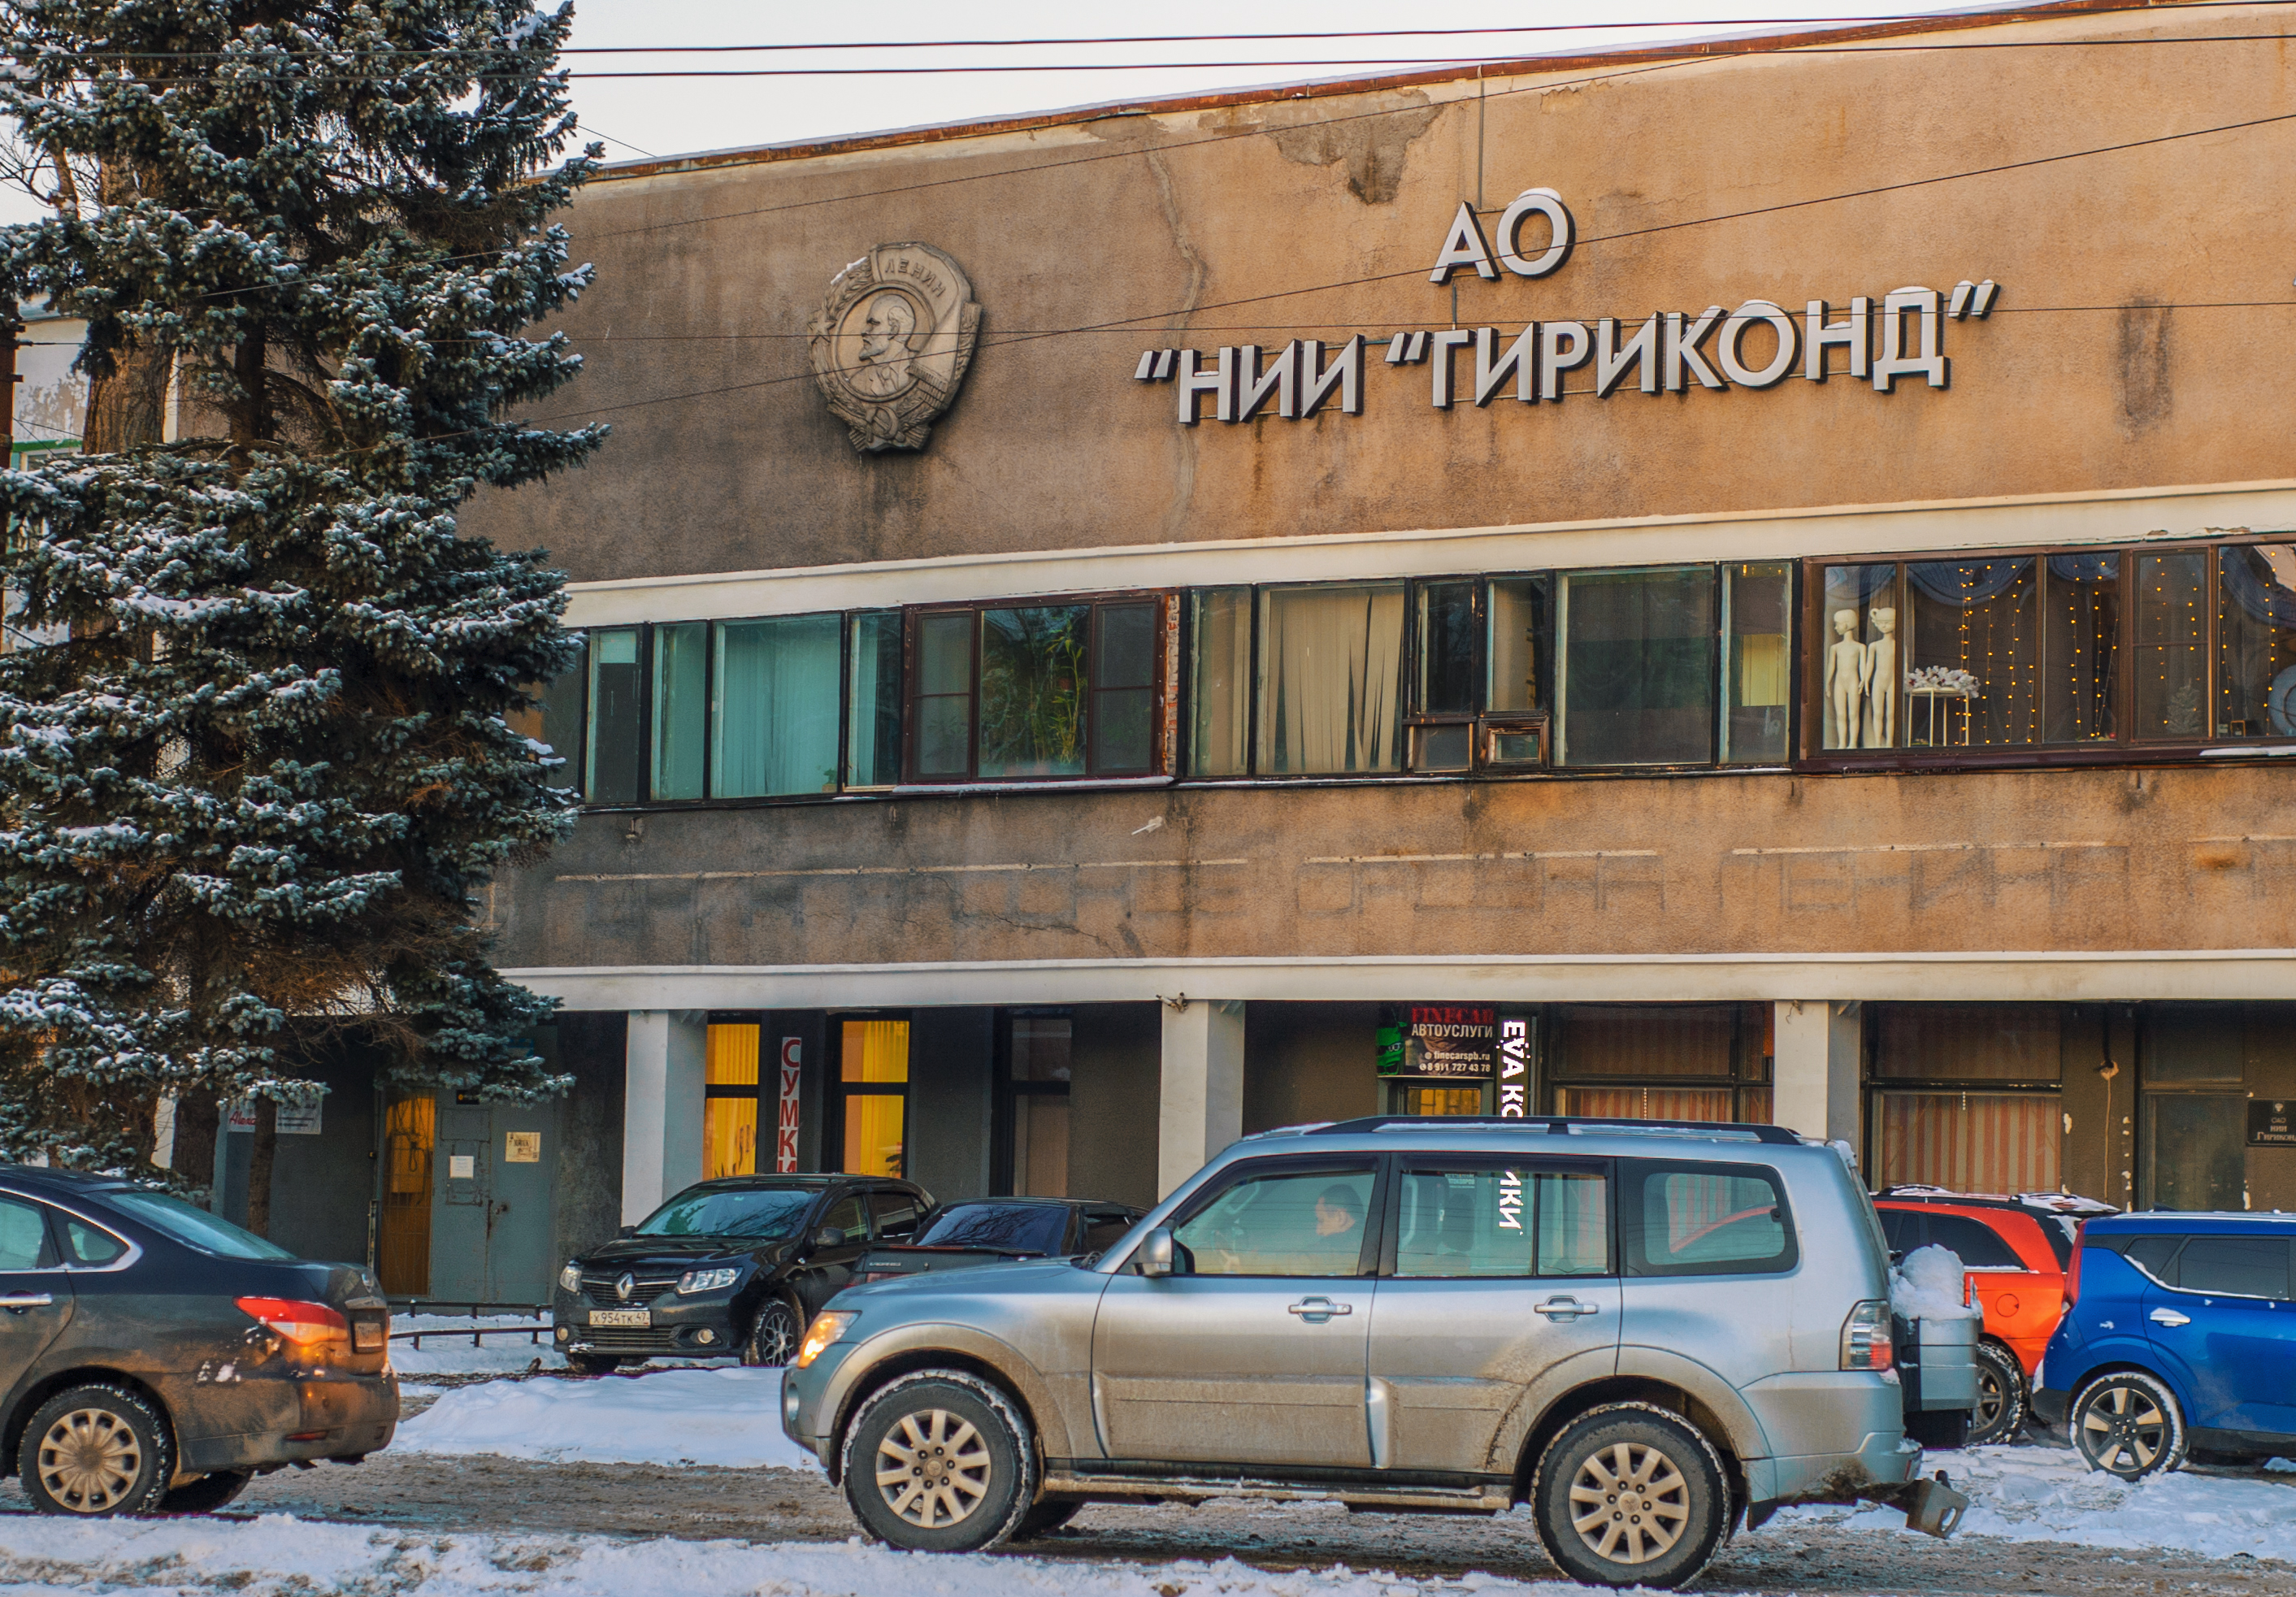
images, tire, wheel, automotive tire, land vehicle, vehicle, Automotive parking light, car, rim, fender, automotive exterior, winter, alloy wheel, sport utility vehicle, vehicle door, automotive wheel system, Automotive carrying rack, family car, crossover suv, snow, bumper, freezing, door, parking, signage, hatchback, compact sport utility vehicle, hardtop, luxury vehicle, Automotive side marker light, roof rack, hubcap, automotive mirror, full size car, conifer, mid size car, spoke, city car, Mini SUV, automotive tail brake light, compact mpv, tire care, fir, subcompact car